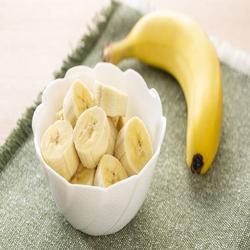
Label: Banana